The Visit (poetry collection)

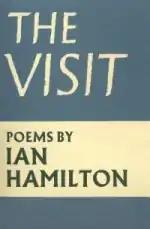
Cover

The Visit is a collection of poems by Ian Hamilton published in 1970 by Faber and Faber. This was a somewhat reworked and expanded version of the 1964 pamphlet. The thirty-three poems contained in "The Visit" all reflect Hamilton's concise writing style. Hamilton subsequently spoke about the relationship between the stressful circumstances of his personal life — in particular the mental illness of his wife; and the brevity of the poems.